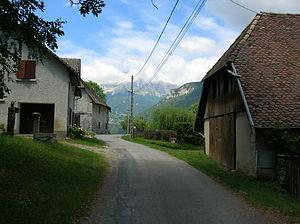
Saint-Paul-lès-Monestier est une commune française située dans le département de l'Isère en région Auvergne-Rhône-Alpes.